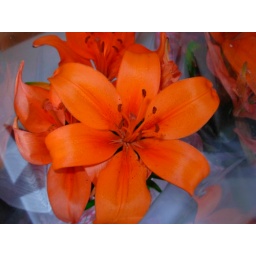
flowers in a bag